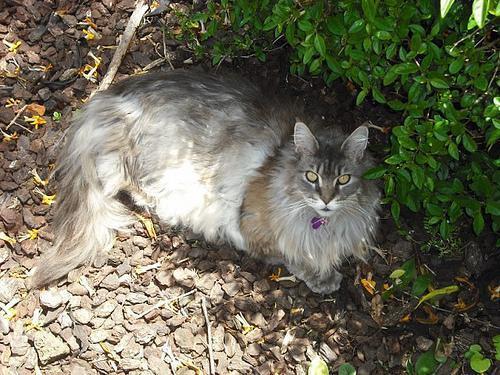
Maine Coon